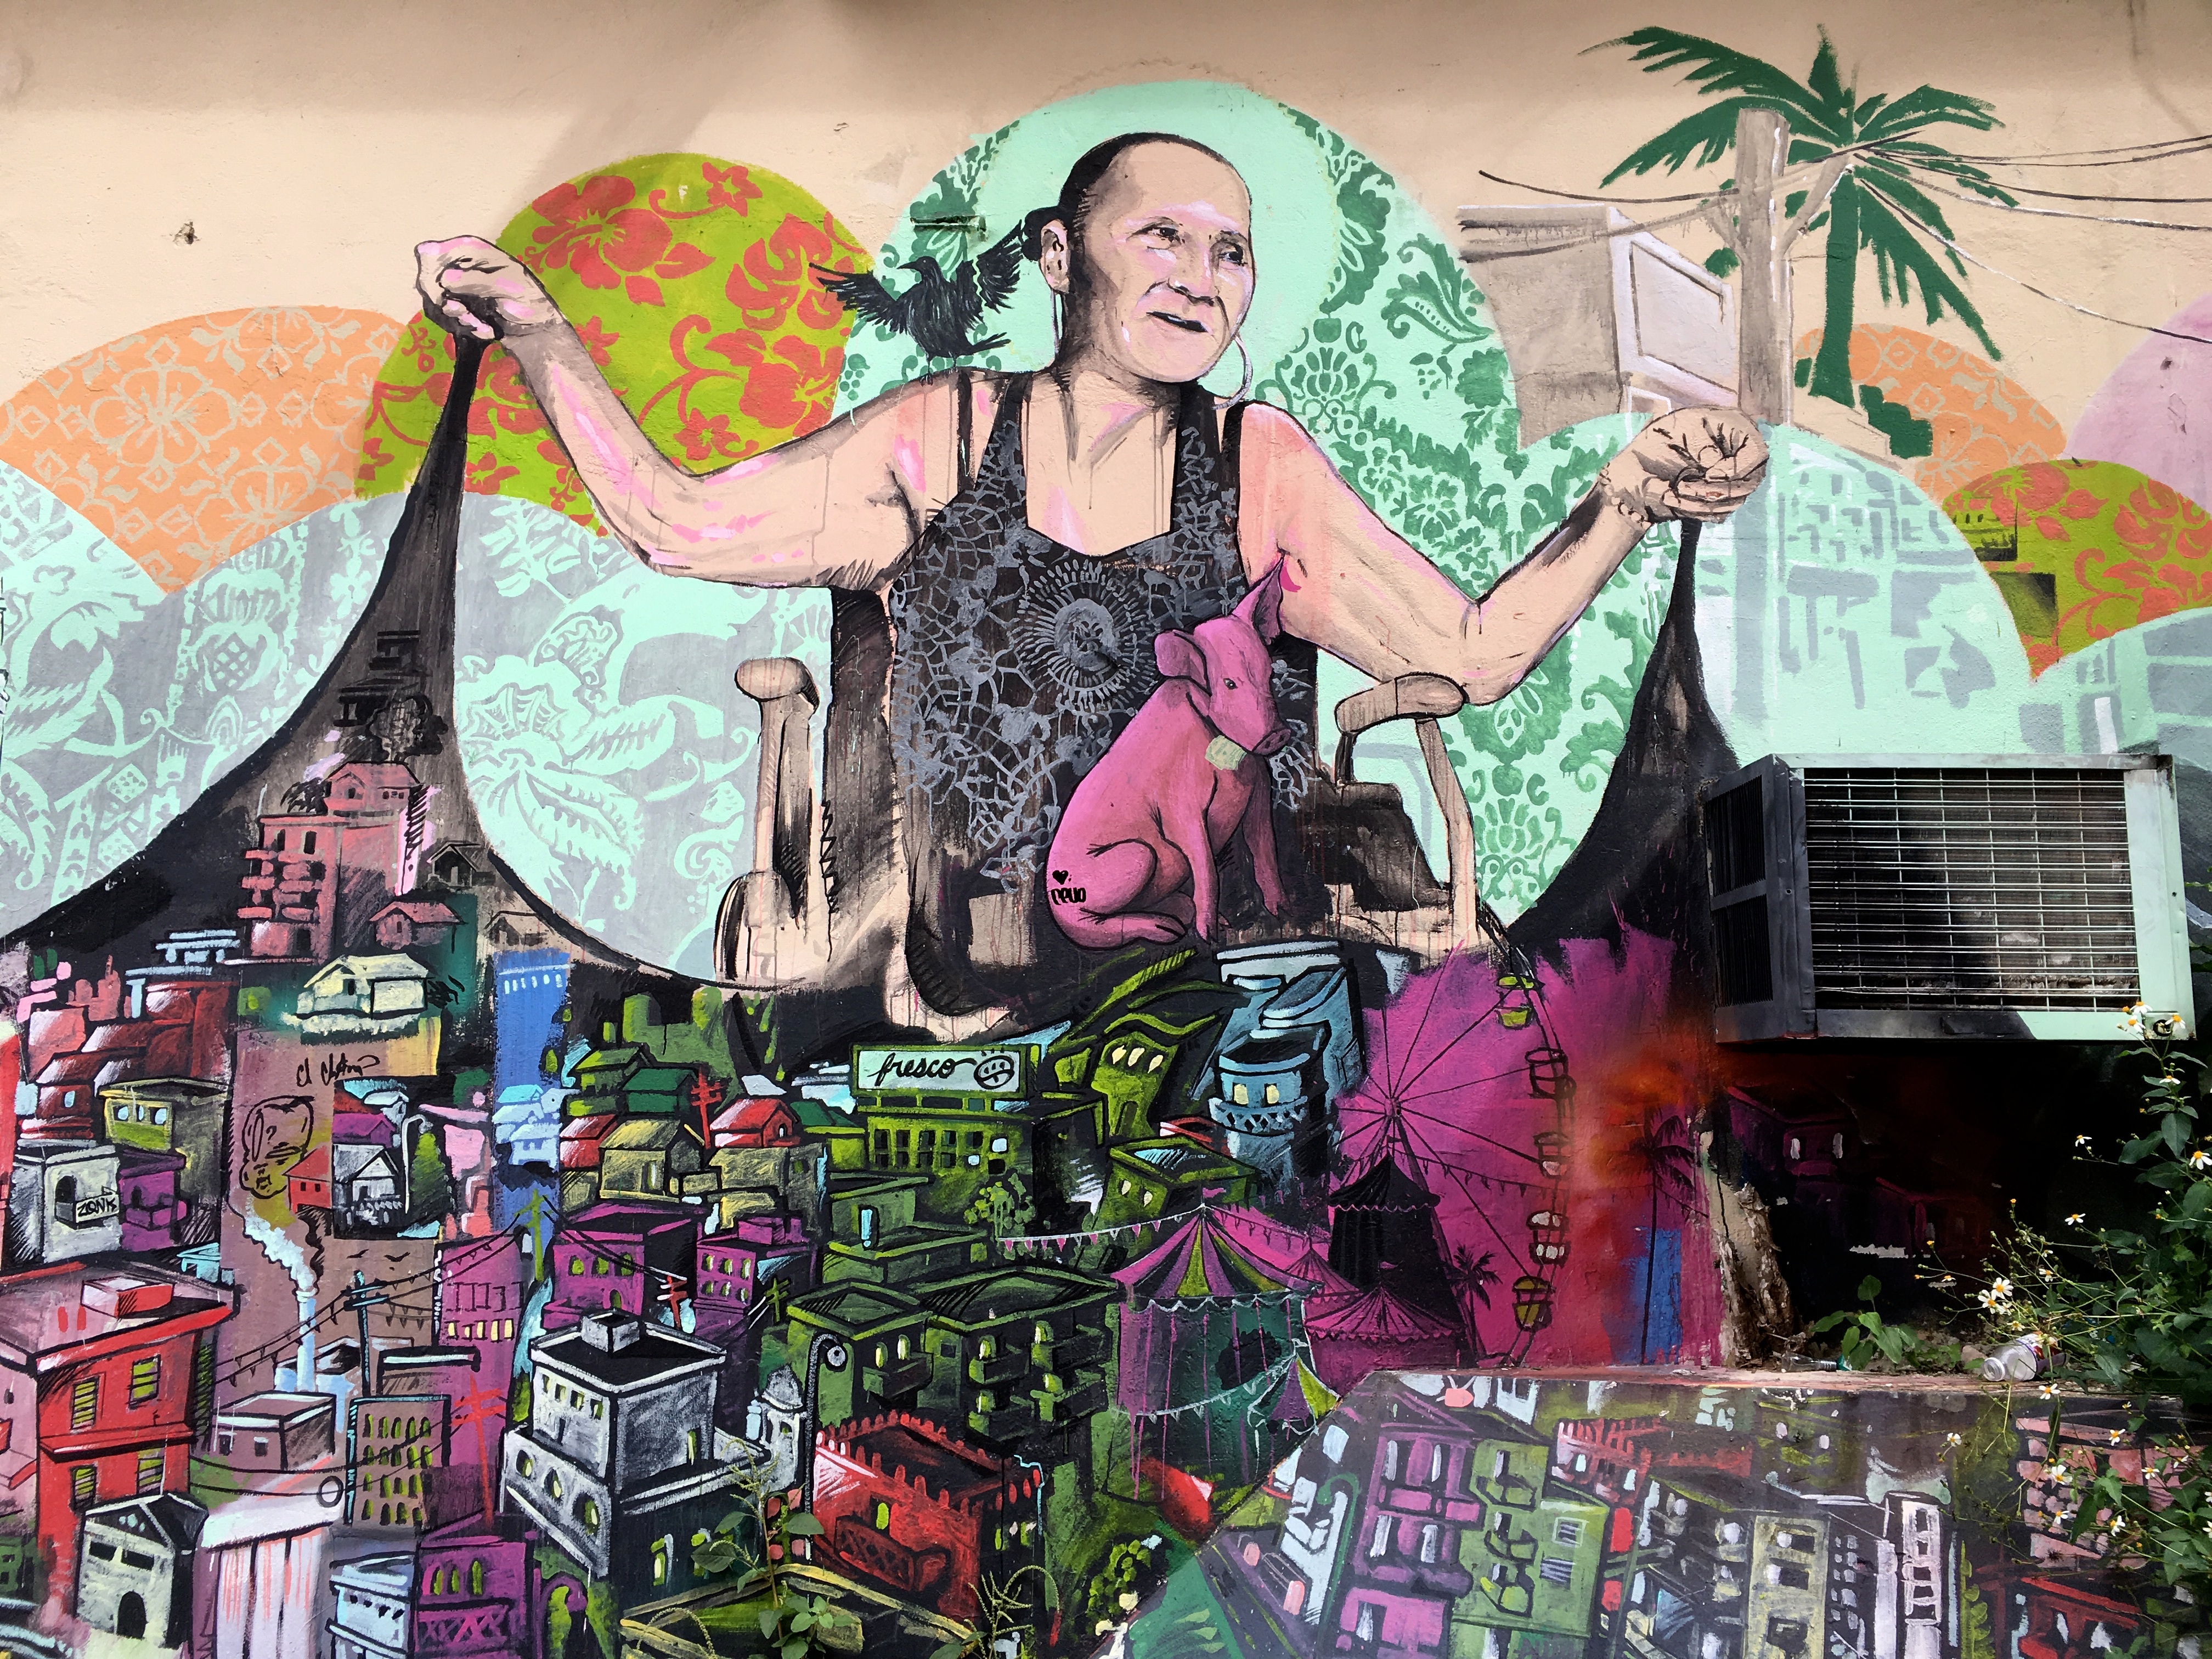
art, mural, photomontage, comics